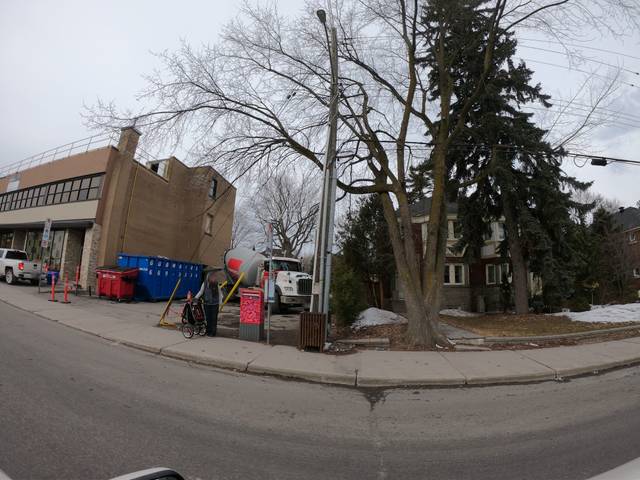
Region: Canada
Coordinates: 45.39, -75.726